Jolimont Yard

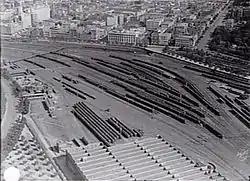
Overhead view of the workshops and yard looking north west, in 1929.

Jolimont Yard was an array of railway lines and carriage sidings on the edge of the central business district of Melbourne, Australia. Located between Flinders Street station, Richmond Junction, the Yarra River and Flinders Street they were often criticised for cutting off the city from the river, being the site of many redevelopment proposals. The Princes Gate Towers (Gas and Fuel Buildings) were built over part of the yard in the 1960s, which themselves were replaced by Federation Square in the 2000s. The rail sidings themselves were progressively removed from the 1980s to the 1990s with only running lines today, but the area continues to be referred to as the 'Jolimont railyards' by Melburnians.